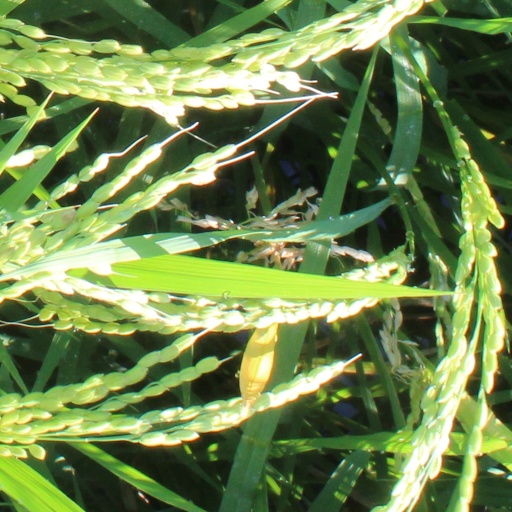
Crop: rice